Electoral district of Bourke

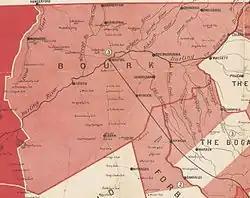
1892 map of Bourke electoral district

Bourke was an electoral district of the Legislative Assembly in the Australian state of New South Wales from 1880 to 1904, including the towns of Bourke and Cobar. It elected two members simultaneously between 1882 and 1889 increasing to three members until 1894, with each elector being able to vote for as many candidates as there were vacancies.